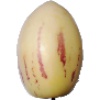
Label: Pepino 1